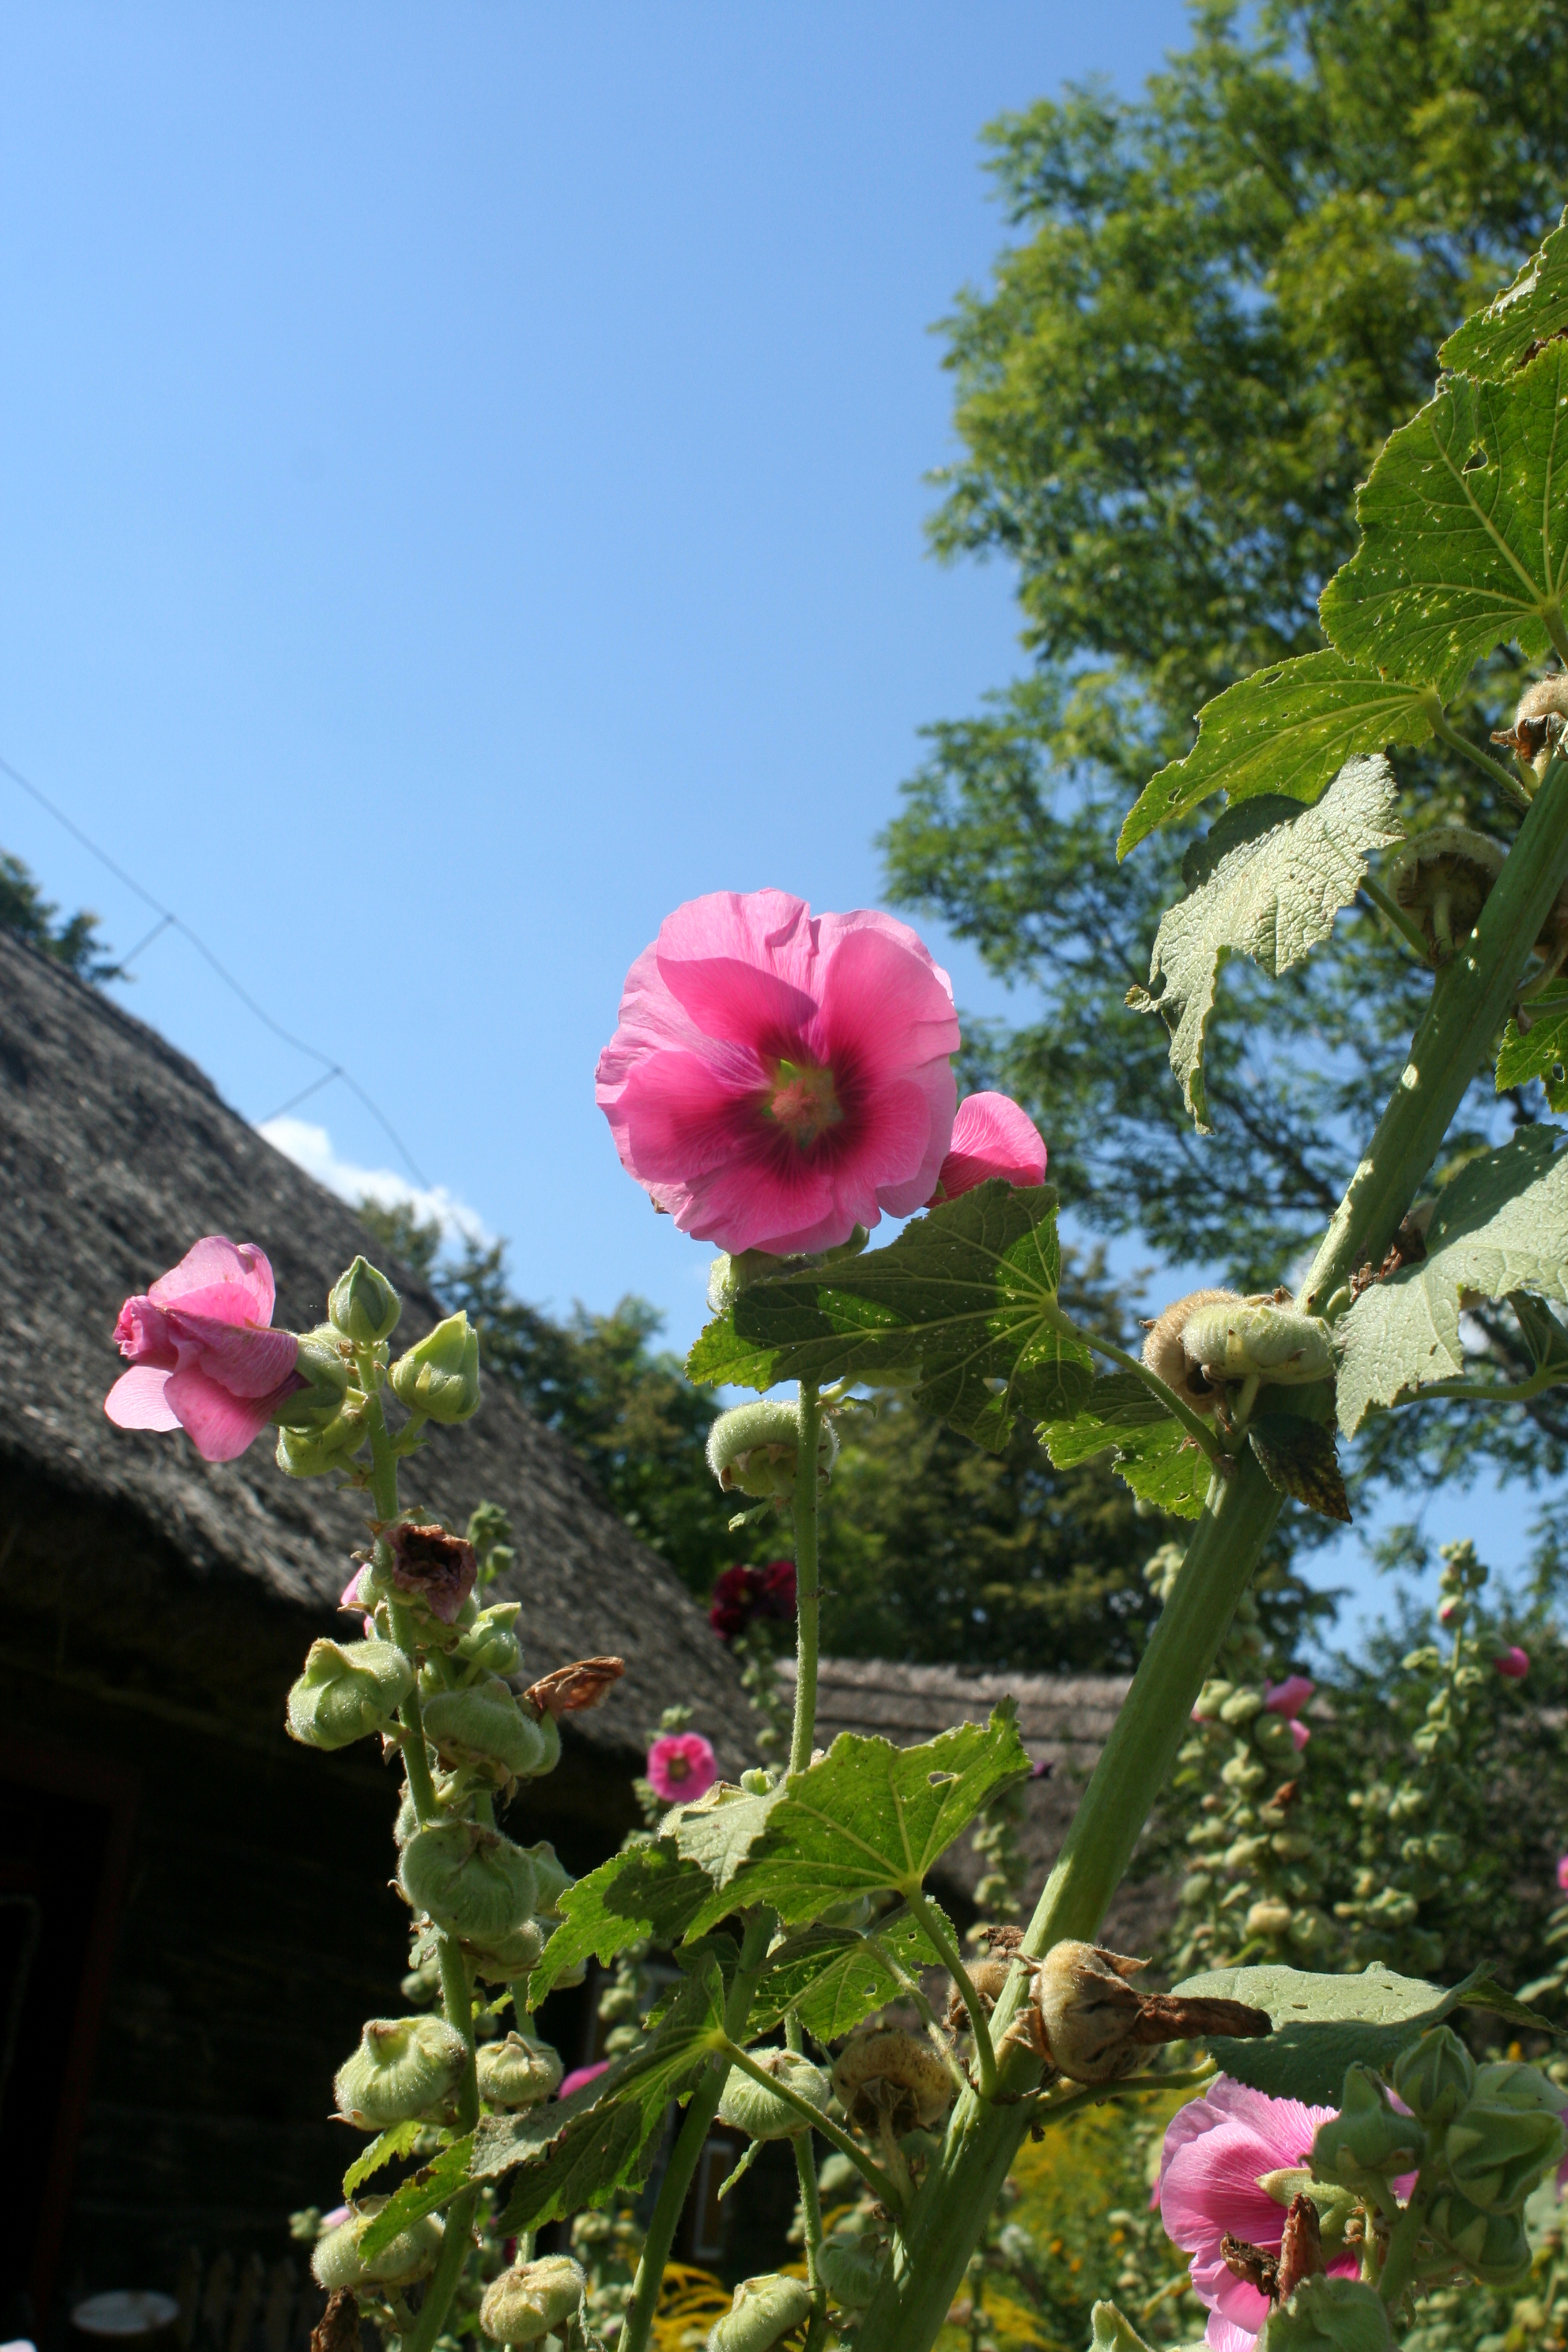
village, house, nature, cottage, flowers, sierpc, mazowsze, botany, roof, plant, flower, open air museum, garden, flowering plant, Swamp Rose mallow, hollyhocks, pink, petal, malvales, spring, malva, mallow family, hibiscus, chinese hibiscus, tree mallow, wildflower, geraniaceae, poppy family, herbaceous plant, morning glory, poppy, perennial plant